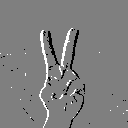
ASL letter: v